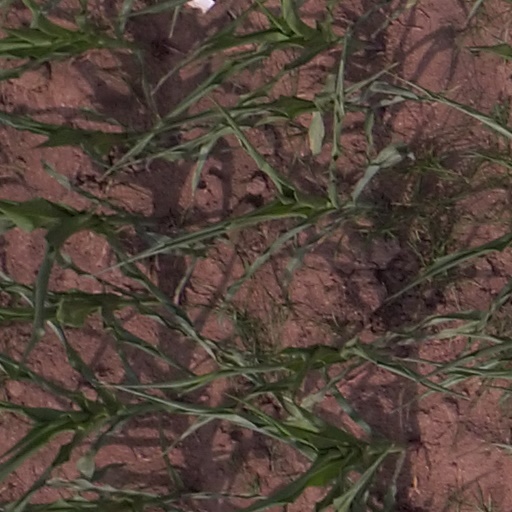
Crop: maize; corn